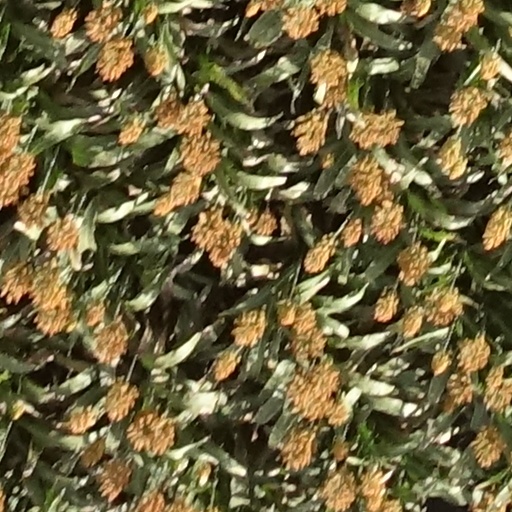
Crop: sorghum